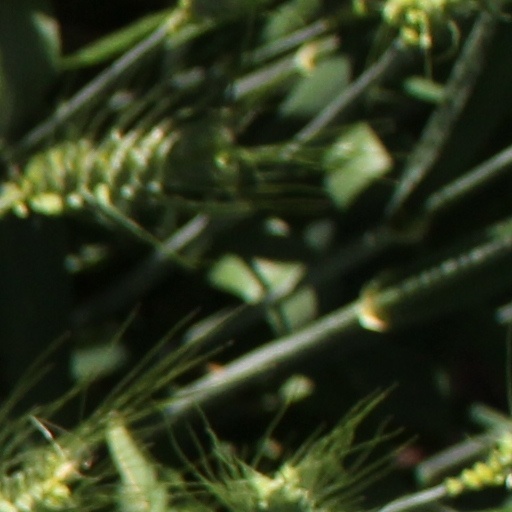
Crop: wheat